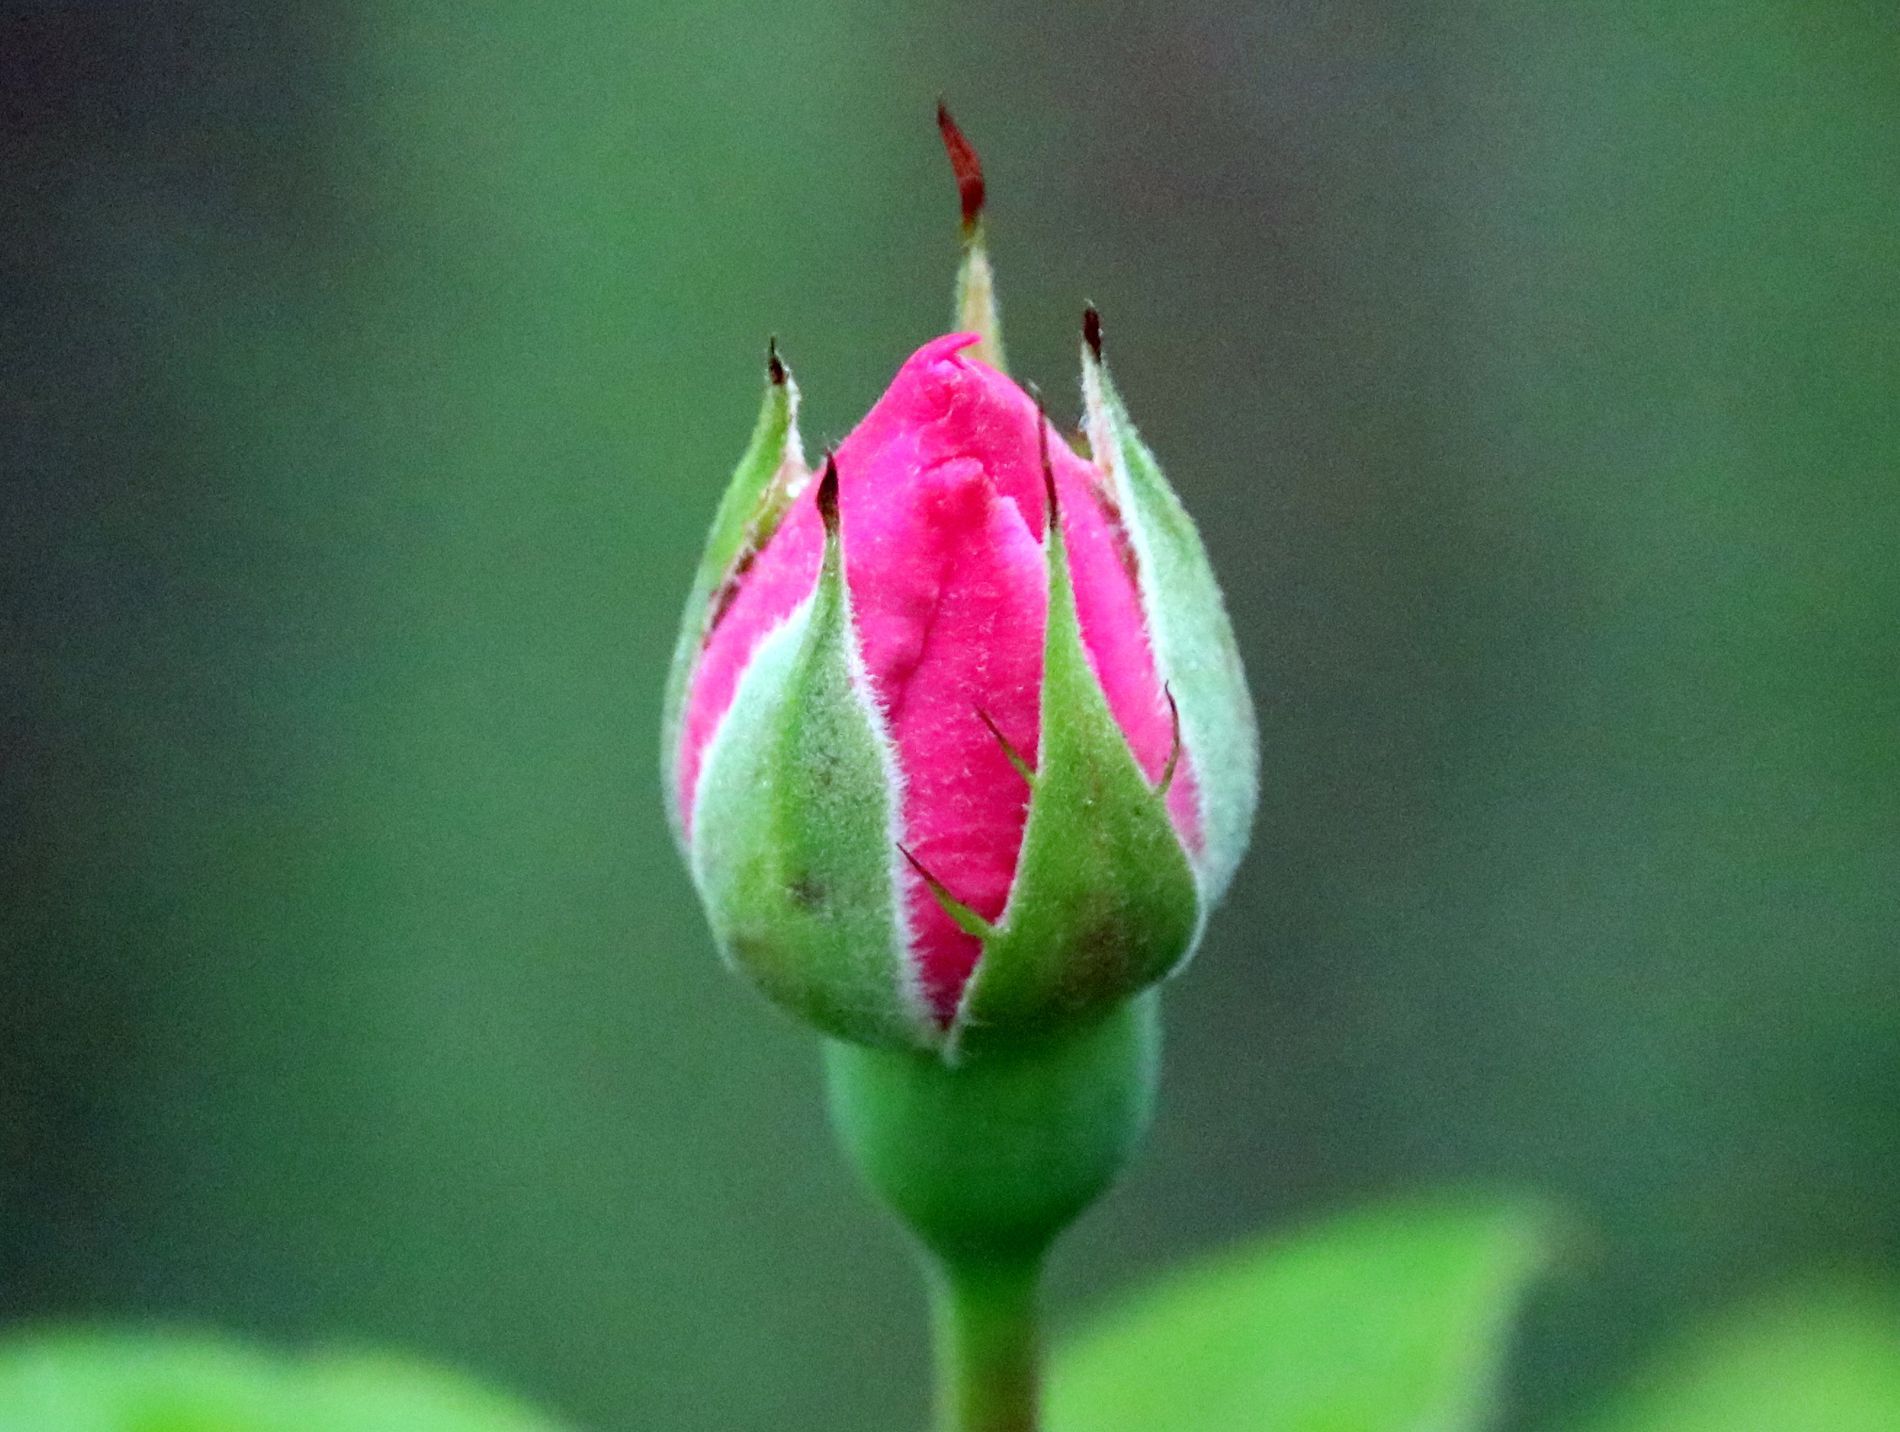
The Beauty of a Rosebud
The photo shows a rosebud. The petals are mostly closed, with pink showing between the green outer parts. The background is blurred, soft, and green, making the rosebud stand out.
Close-up shot of a rosebud in the early stage of blooming. The photo feels calm and quiet as if it was taken in a garden or peaceful outdoor place. The colors are gentle with a mix of soft green and bright pink. The light is natural and soft adding a fresh and simple mood. The photo gives a feeling of new beginnings and gentle beauty.
Labels: Bud, Flower, Plant, Sprout, Rose, Geranium, Petal, Blurred background
Camera: Canon Canon EOS 80D
Lens: 55.0 - 250.0 mm, Canon EF-S 55-250mm f/4-5.6 IS II
Aperture: F5.6
Exposure: 1/4000 sec
ISO: 6400
Focal length: 250.0 mm